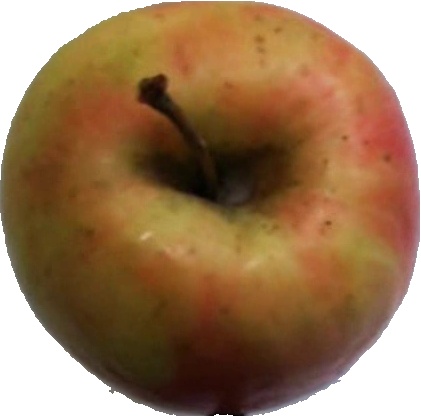
Label: apple_pink_lady_1